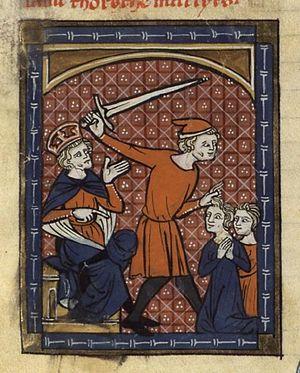
Gorgon ou Gorgonius est un saint martyr romain de l'époque de Dioclétien.
L’abbaye Saint-Gorgon de Gorze est une abbaye bénédictine fondée à Gorze, près de Metz, vers 747. À partir de 933, elle est à l’origine d’une réforme de la règle bénédictine qui va se diffuser à tout le Saint-Empire.